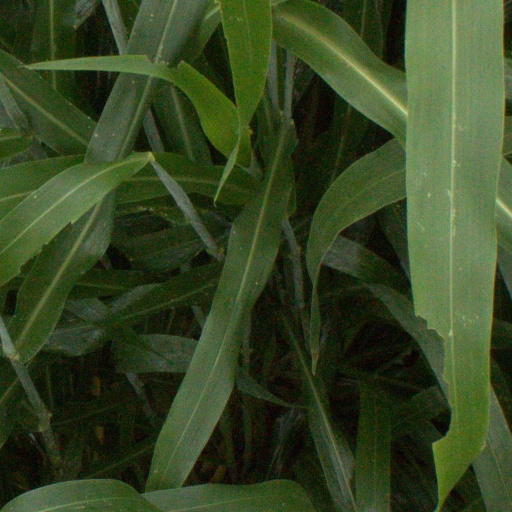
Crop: sorghum